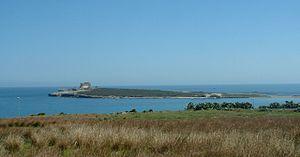
Portopalo di Capo Passero est une commune italienne de la province de Syracuse dans la région Sicile en Italie.
L'Île de Capo Passero est une île sicilienne de la côte ionienne, située sur le territoire de la commune de Portopalo. Elle tire son nom du cap homonyme. Autrefois, elle constituait uniquement une péninsule reliée à la terre ferme par un isthme sableux. Longue d'à peine 1 300 m et large de 500, elle s'étend sur environ 0,37 km².